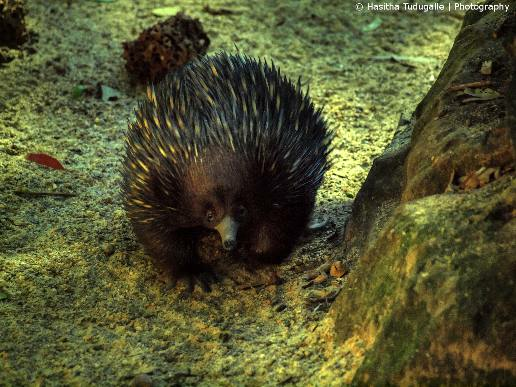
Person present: No